Oak Ridges—Markham (federal electoral district)

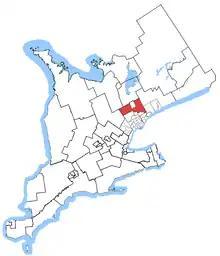
Oak Ridges—Markham was in south-central Ontario, just north of Toronto

Oak Ridges—Markham was a federal electoral district in Ontario, Canada, that was represented in the House of Commons of Canada from 2004 to 2015. Its population in 2006 was 169,645., with 136,755 electors, the highest of any riding in Canada. By 2011, the riding's population had risen to 228,997, the largest population of all ridings in Canada.